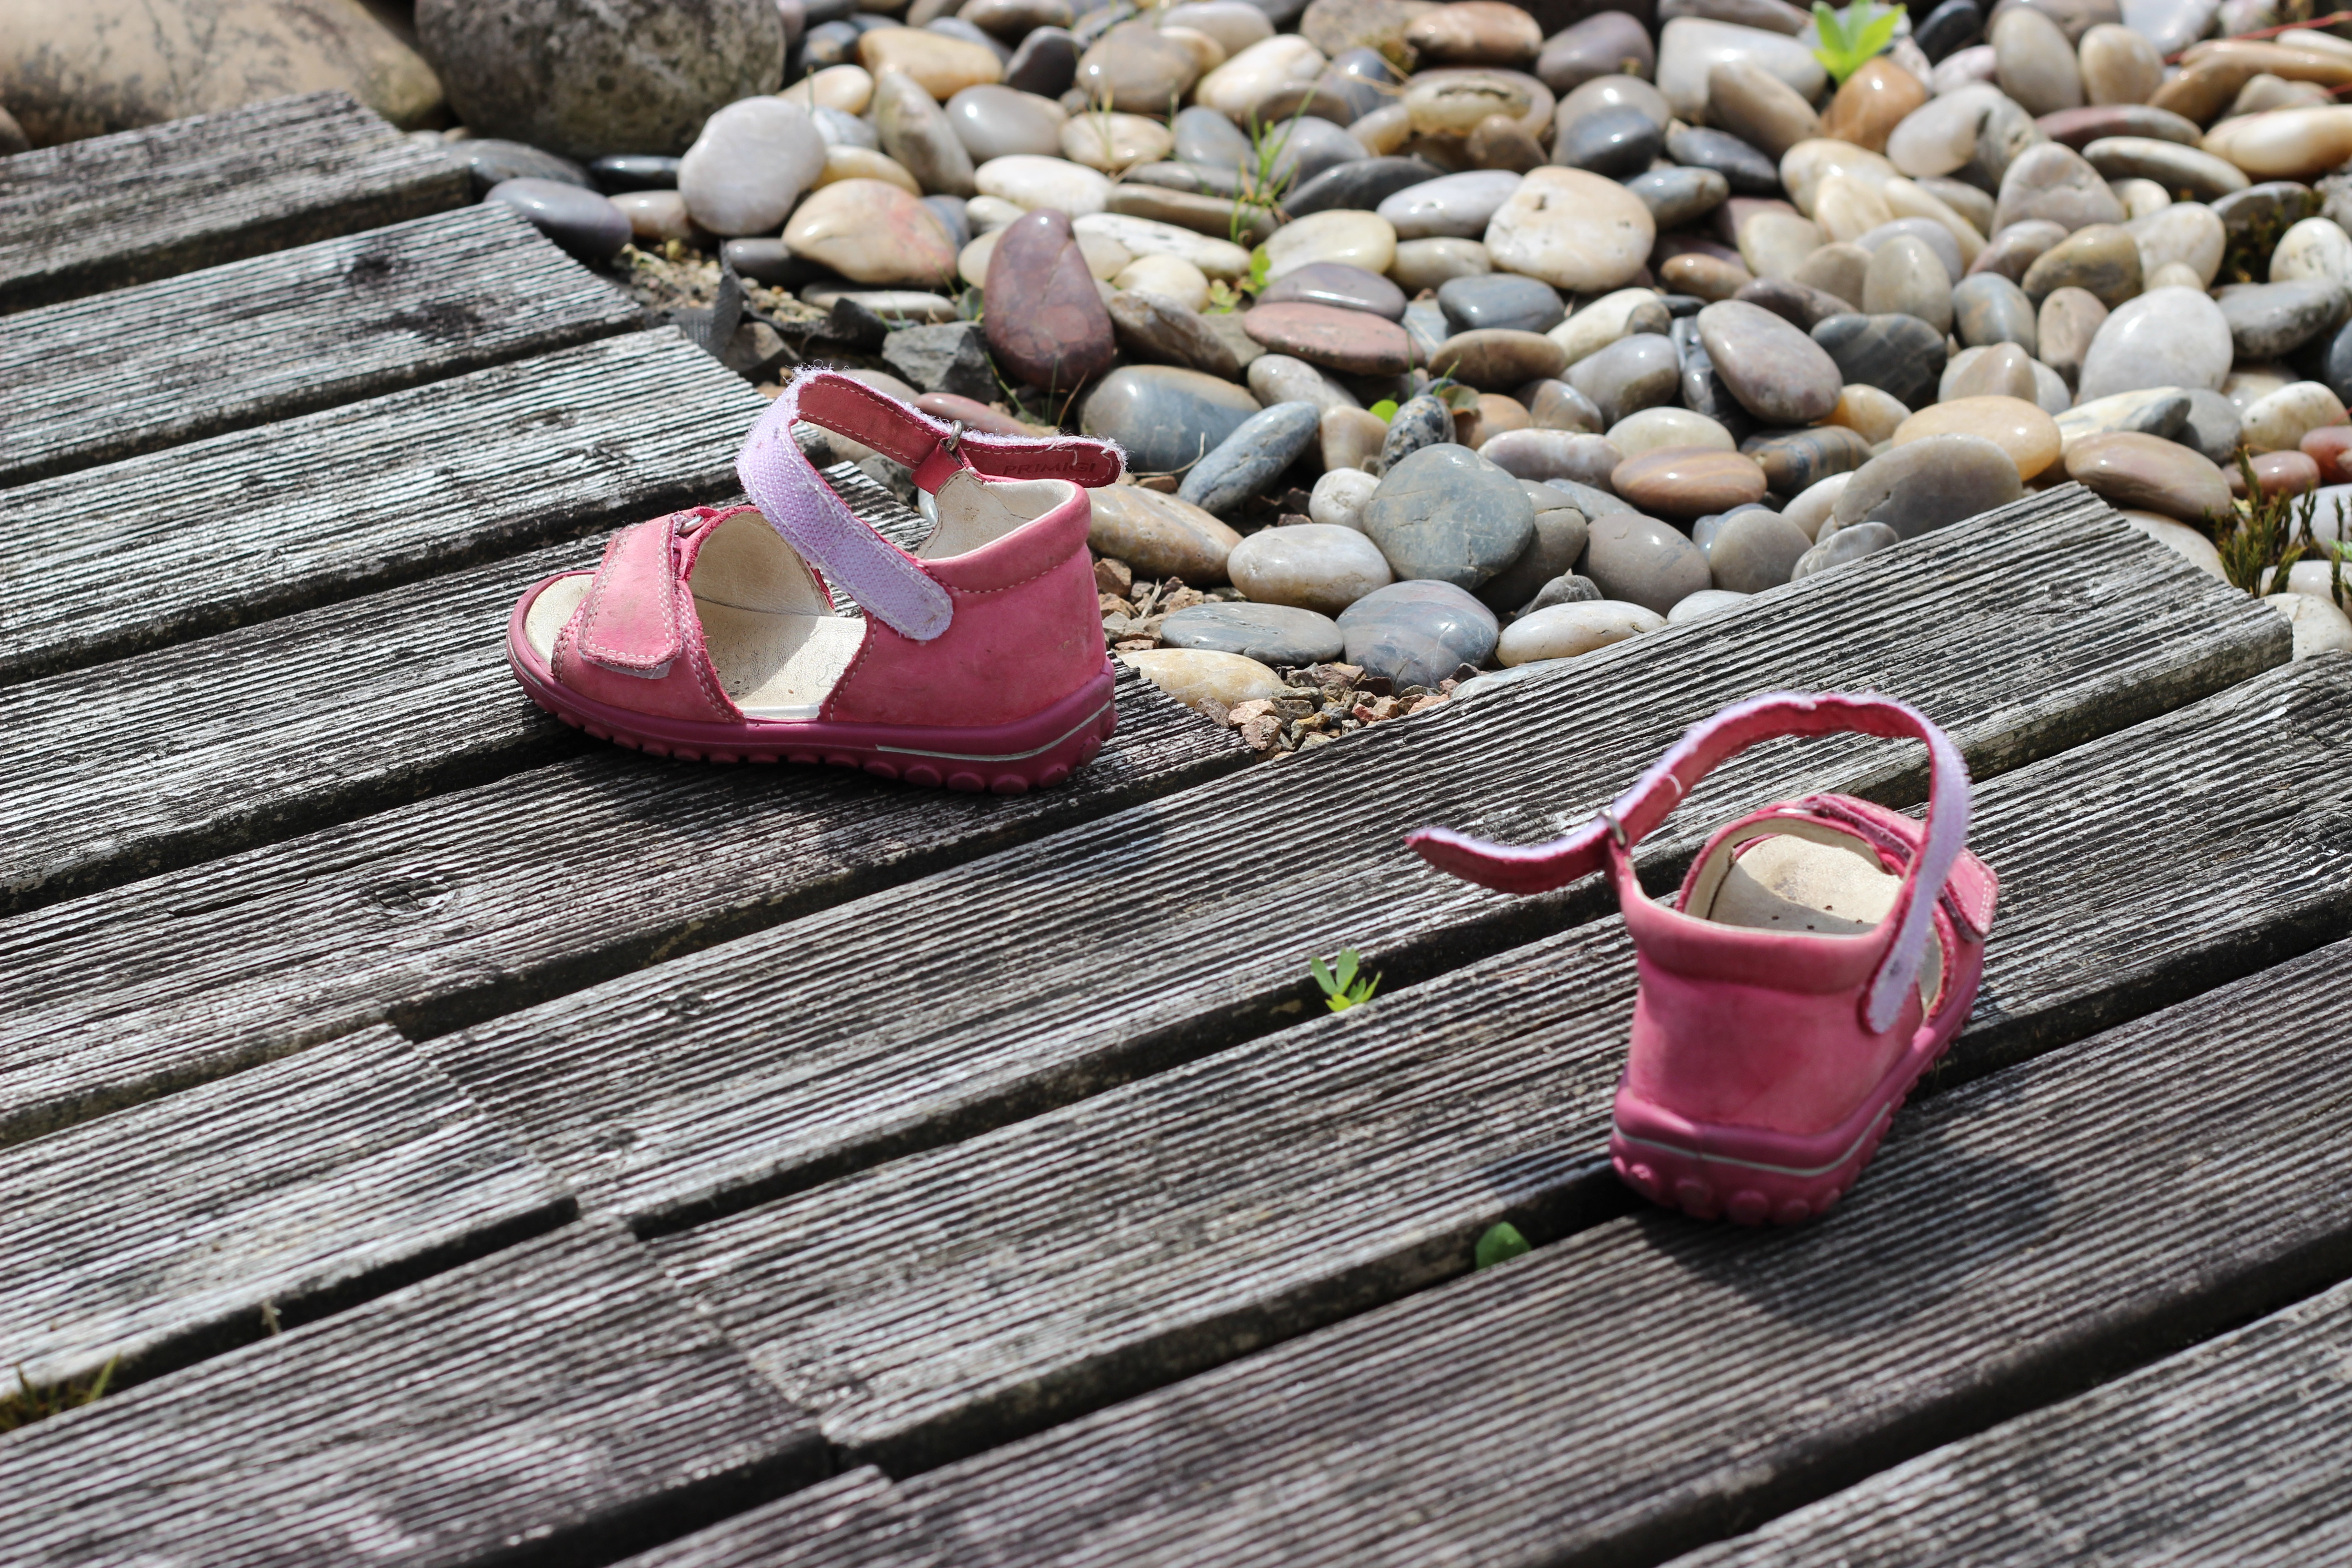
wood, girl, dawn, leg, young, spring, red, youth, color, childhood, shoes, stones, footwear, way, border, past, flooring, children's shoes